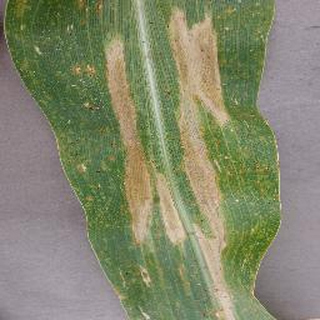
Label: corn_northern_leaf_blight